Perkin Warbeck

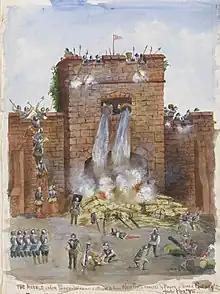
Painting of rebels under Perkin Warbeck as they attempt to burn Exeter's West gate by Mary Drew c1900 and 1920 in the Royal Albert Memorial Museum's fine art collection

The Scottish host assembled near Edinburgh; James IV and Warbeck offered prayers at Holyrood Abbey on 14 September and on the next day at St Triduana's Chapel and Our Lady Kirk of Restalrig. On 19 September 1496 the Scottish army was at Ellem and on 21 September they crossed the Tweed at Coldstream. Miners set to work to demolish Heaton Castle on 24 September, but the army quickly retreated when resources were expended and hoped-for support for Perkin Warbeck in Northumberland failed to materialise. According to an English record, the Scots penetrated four miles into England with a royal banner displayed and destroyed three or four little towers (or Bastle houses). They left on 25 September 1496 when an English army commanded by Lord Neville approached from Newcastle. When news of this invasion reached Ludovico Sforza, Duke of Milan, on 21 October 1496, he wrote to his ambassador in Spain to request the Spanish monarchs make peace between England and Scotland. The peace mission was entrusted to the Spanish ambassador in Scotland, Pedro de Ayala, who had been Perkin's companion in Northumberland.